Boluan Fanzheng

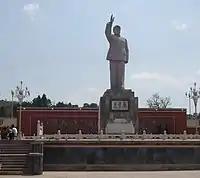
A number of statues of Mao Zedong established during the Cultural Revolution can still be seen in many areas of mainland China today. The image shows one such statue in Yunnan Province, where tens of thousands of people were killed due to massacres in the Cultural Revolution.

It has been argued that the Boluan Fanzheng program launched by Deng Xiaoping had limitations and controversies, such as incorporating the "Four Cardinal Principles" into the 1982 Constitution which forbid Chinese citizens from challenging China's socialist path, Maoism, Marxism–Leninism as well as the leadership of the Chinese Communist Party.